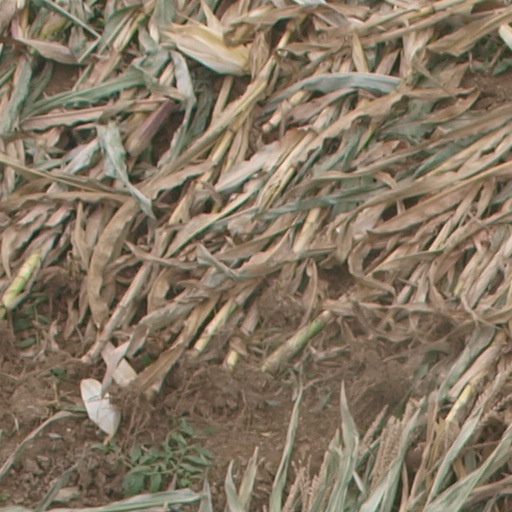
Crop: maize; corn